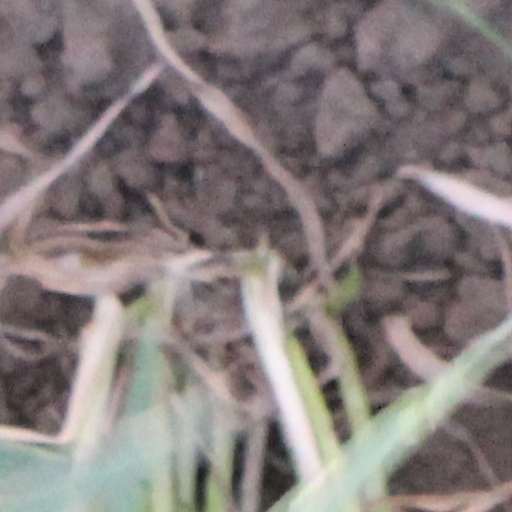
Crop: wheat